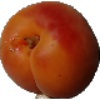
Label: Apricot 1